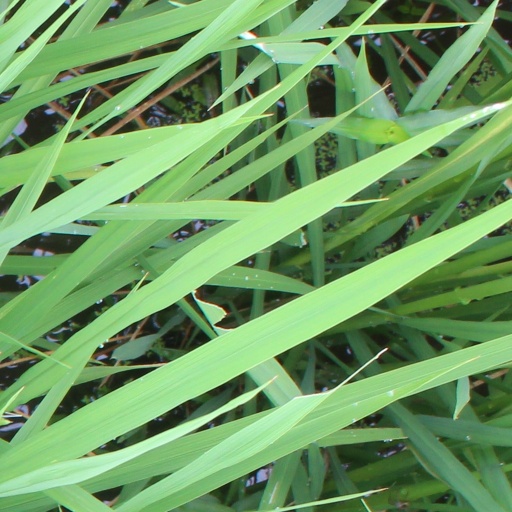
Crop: rice